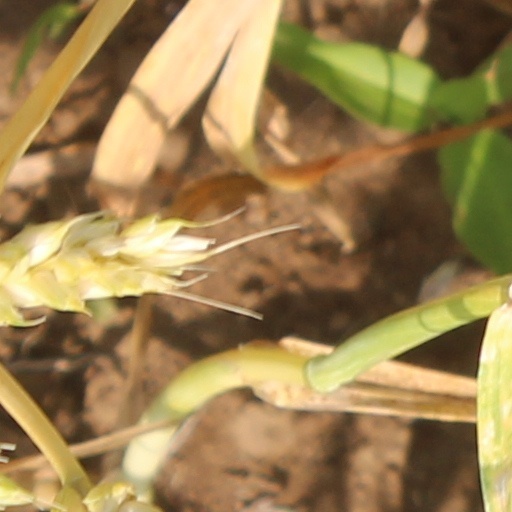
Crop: wheat